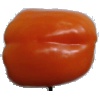
Label: Pepper Orange 1